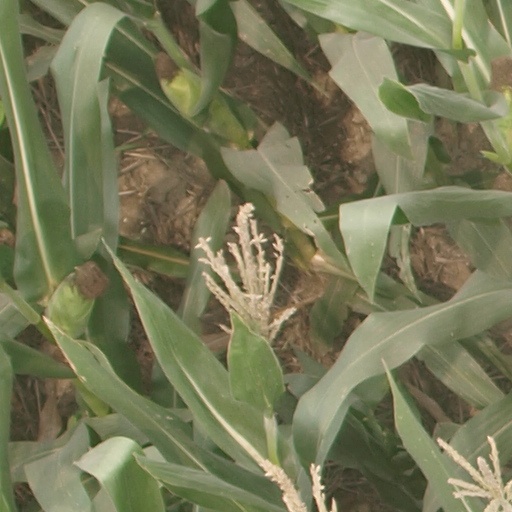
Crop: maize; corn